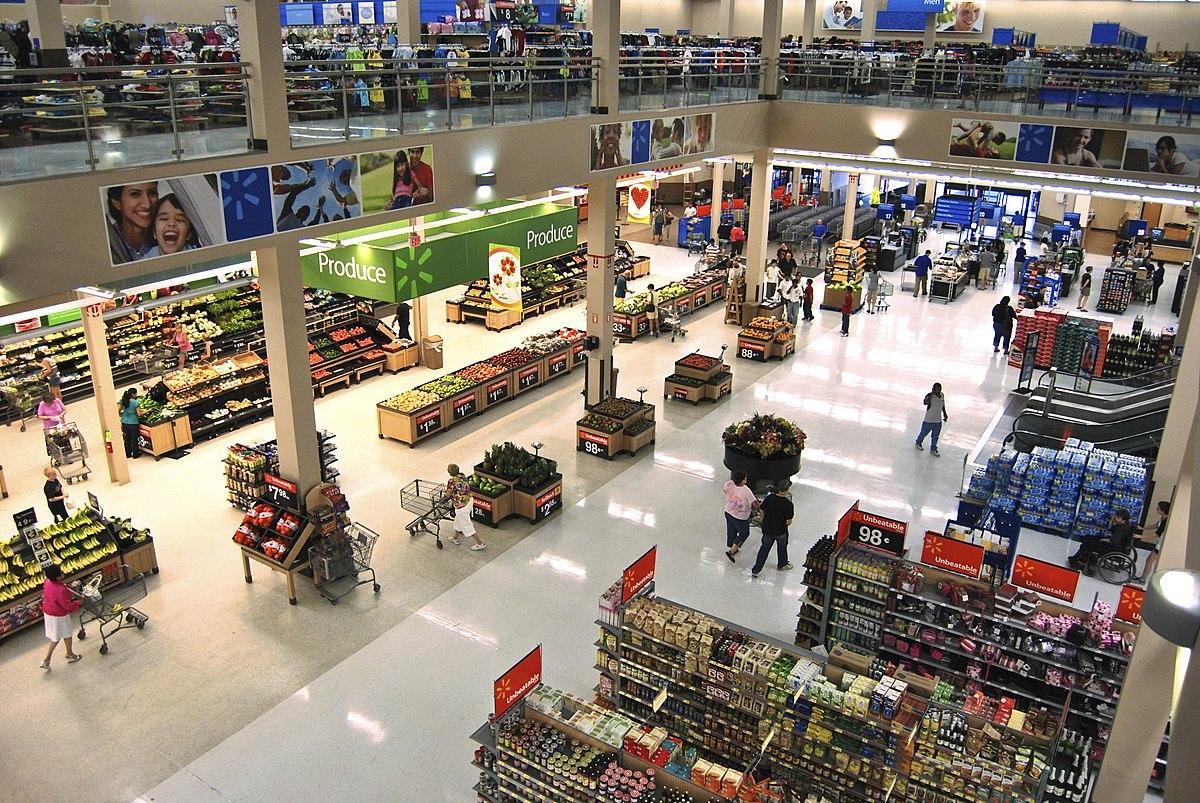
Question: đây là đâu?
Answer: đây là một khu mua sắm